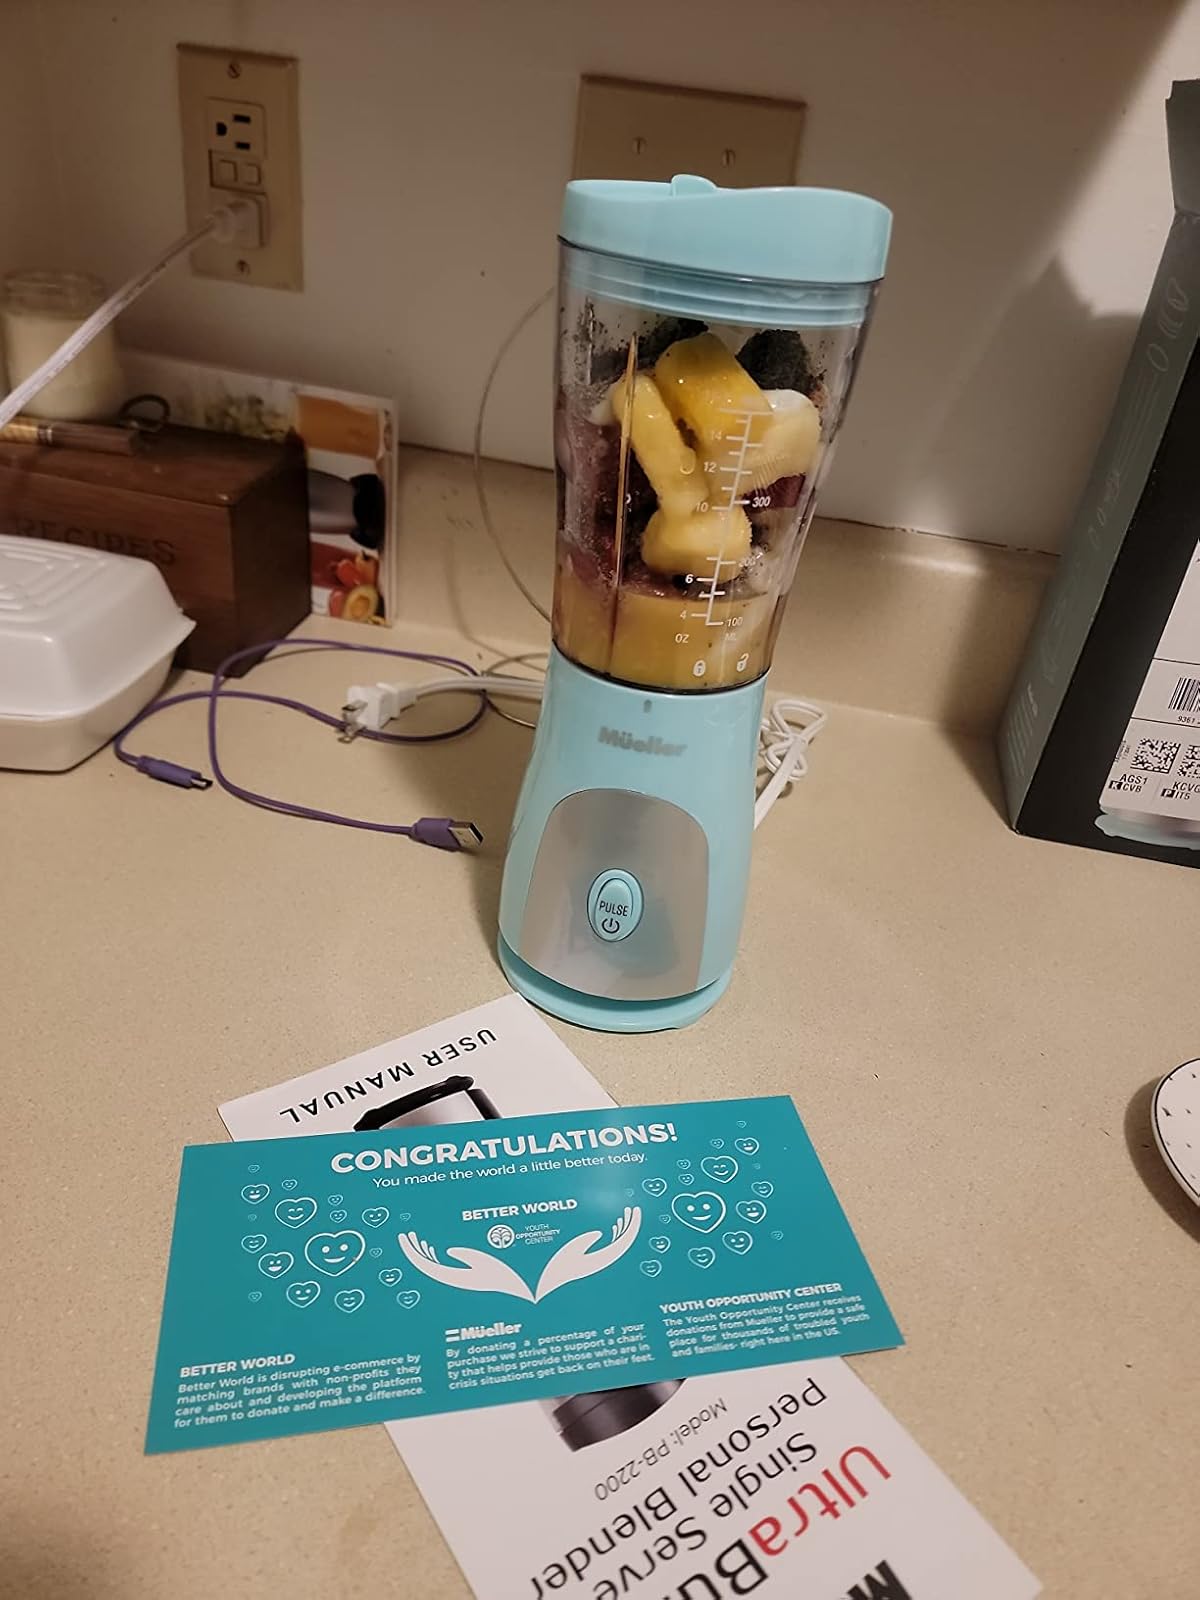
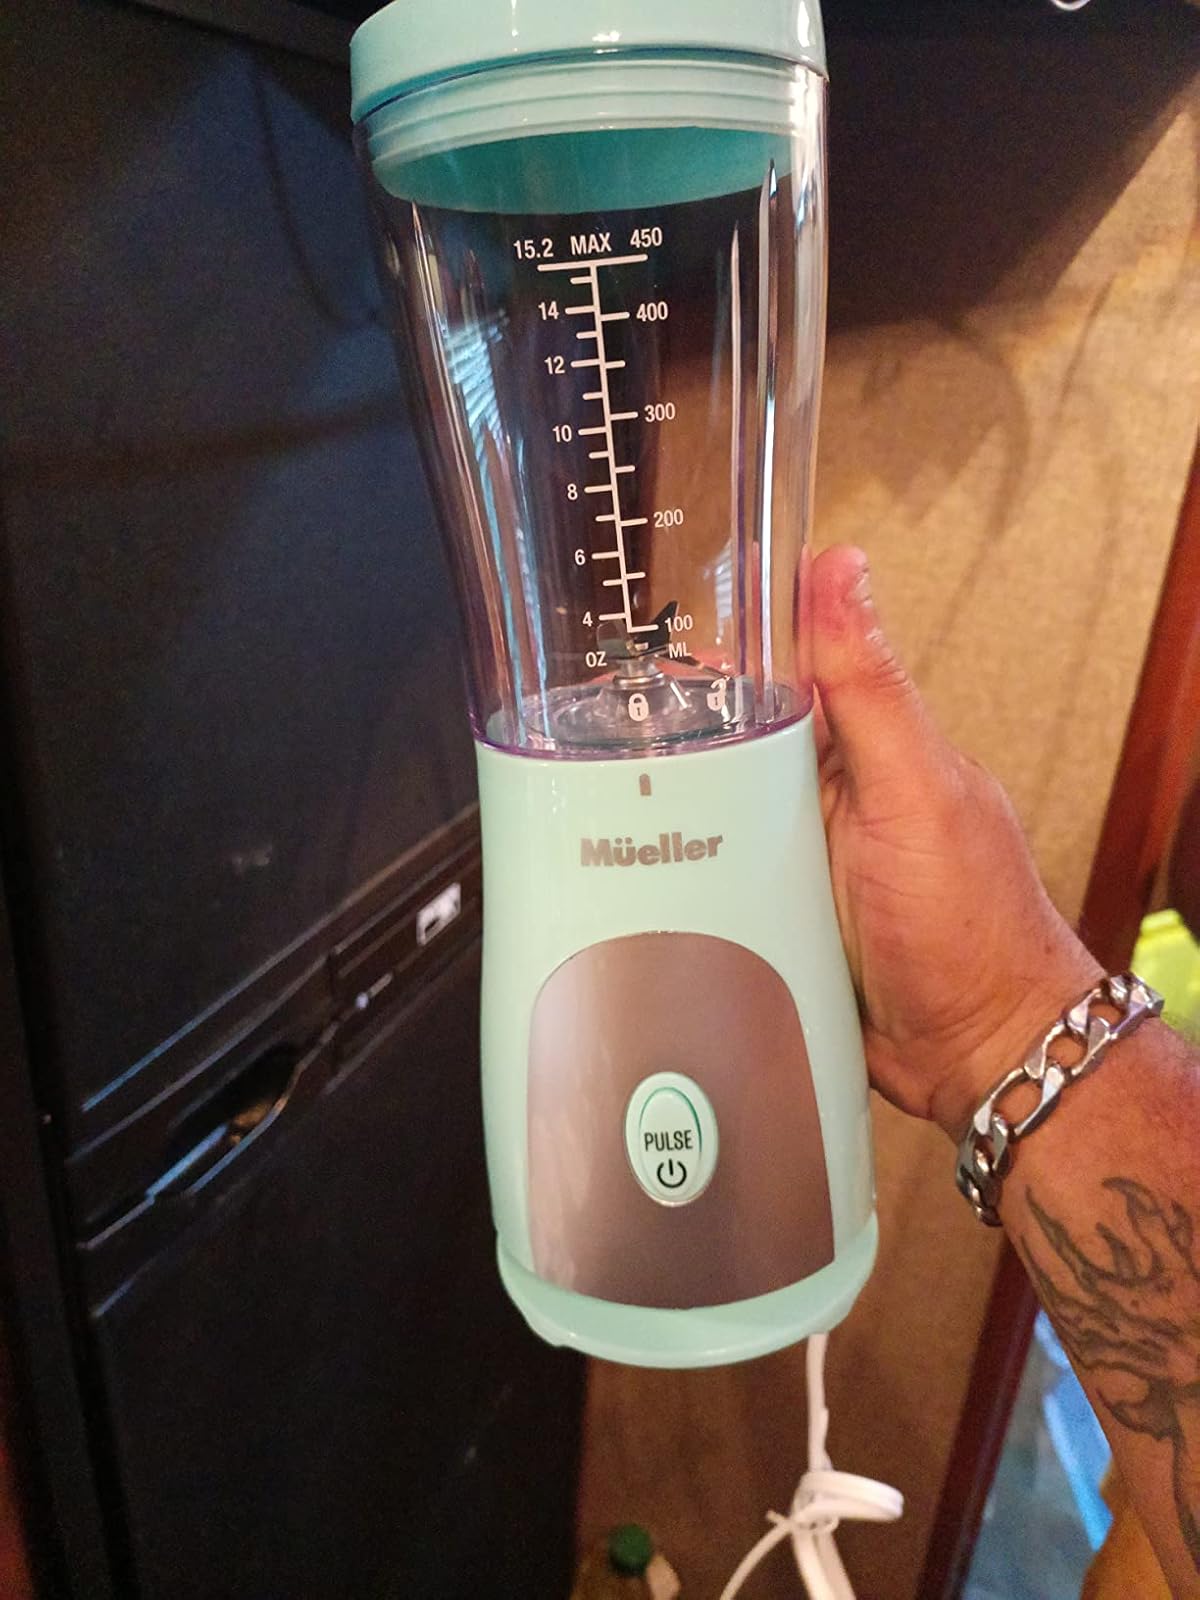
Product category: items_blender
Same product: yes